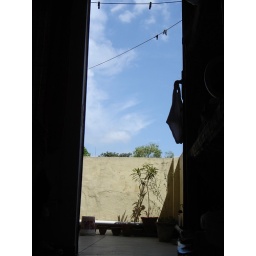
Sometimes I just lie in bed and look out the door at the sky. Not much to do in my house...